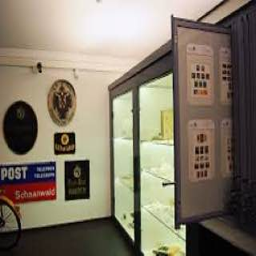
Liechtenstein PostalMuseum